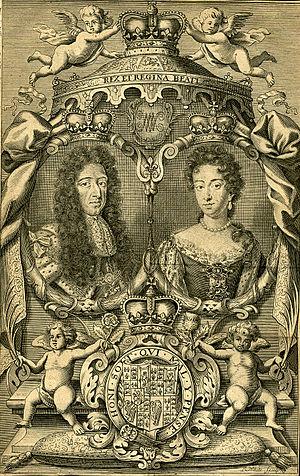
Guillaume III fut stathouder des provinces de Hollande, de Zélande, d'Utrecht, de Gueldre et de Overijssel appartenant aux Provinces-Unies à partir du 9 juillet 1672. Il devint également roi d'Angleterre et d'Irlande et roi d'Écosse du 13 février 1689 jusqu'à sa mort.